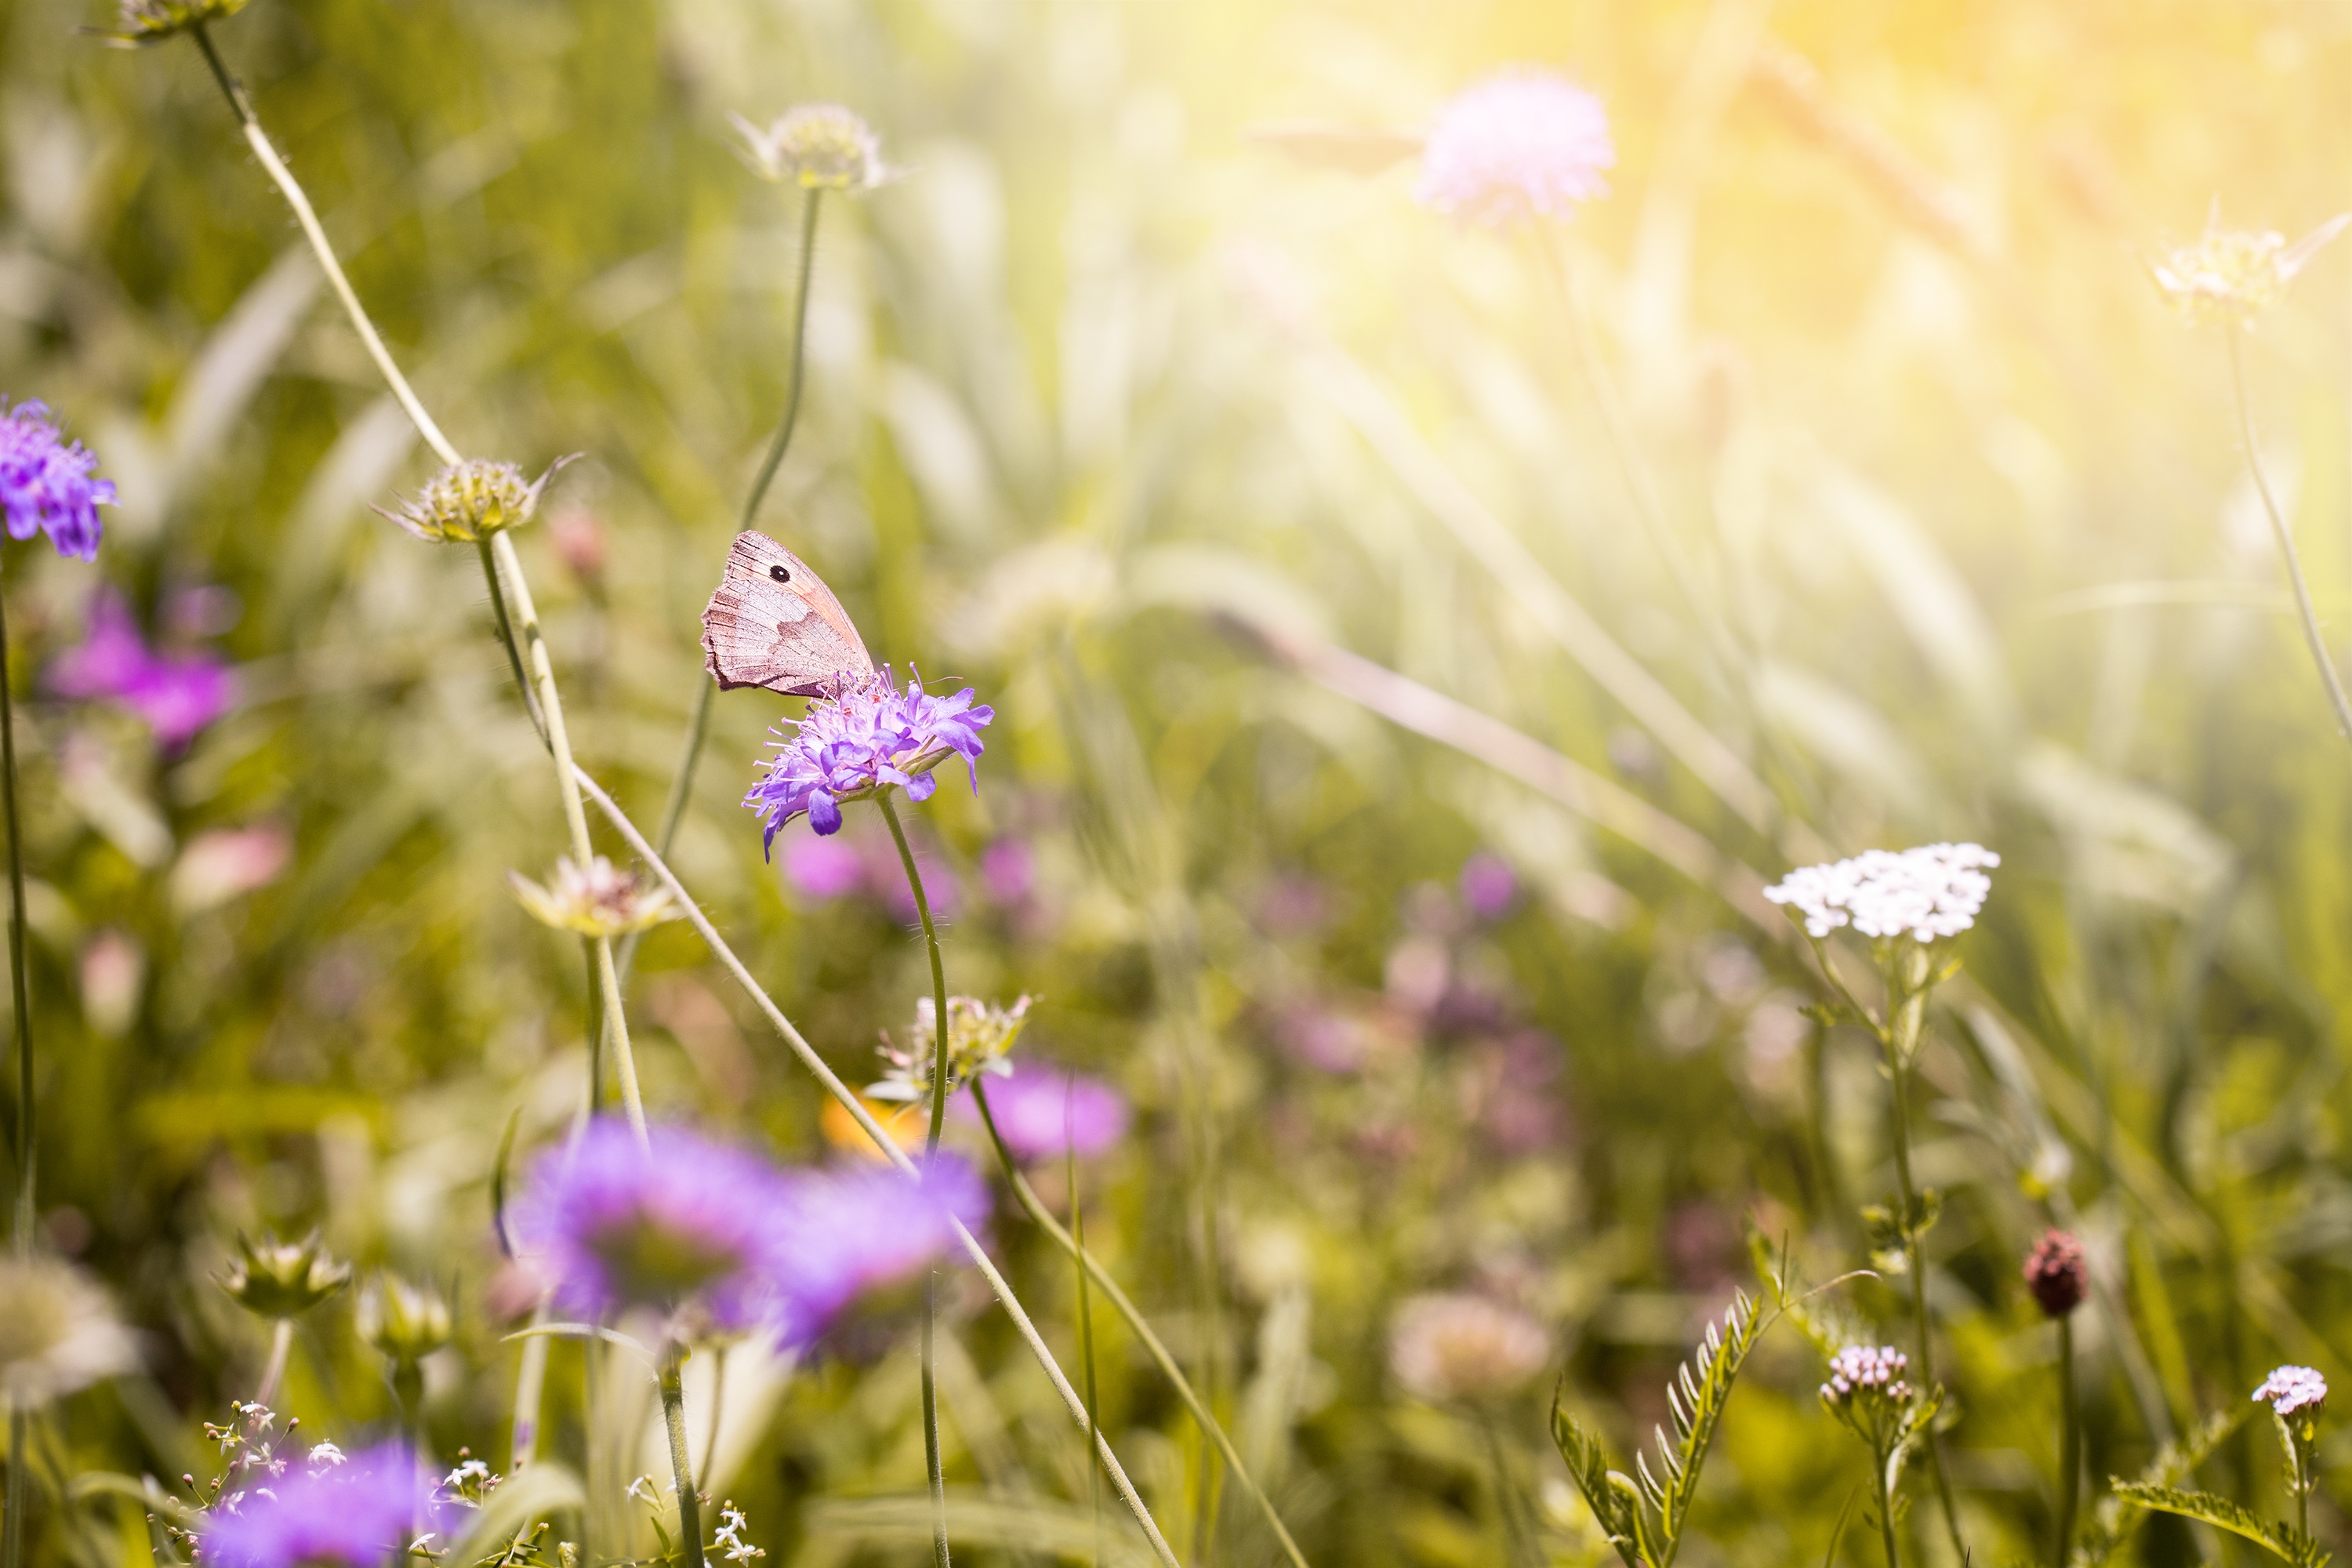
nature, grass, blossom, plant, field, lawn, meadow, prairie, sunlight, flower, petal, animal, summer, insect, botany, butterfly, flora, wildflower, flowers, wild life, grassland, wildflowers, habitat, flight insect, macro photography, summer meadow, natural lawn, flowering plant, daisy family, edelfalter, meadow brown, landed, natural environment, grass family, land plant